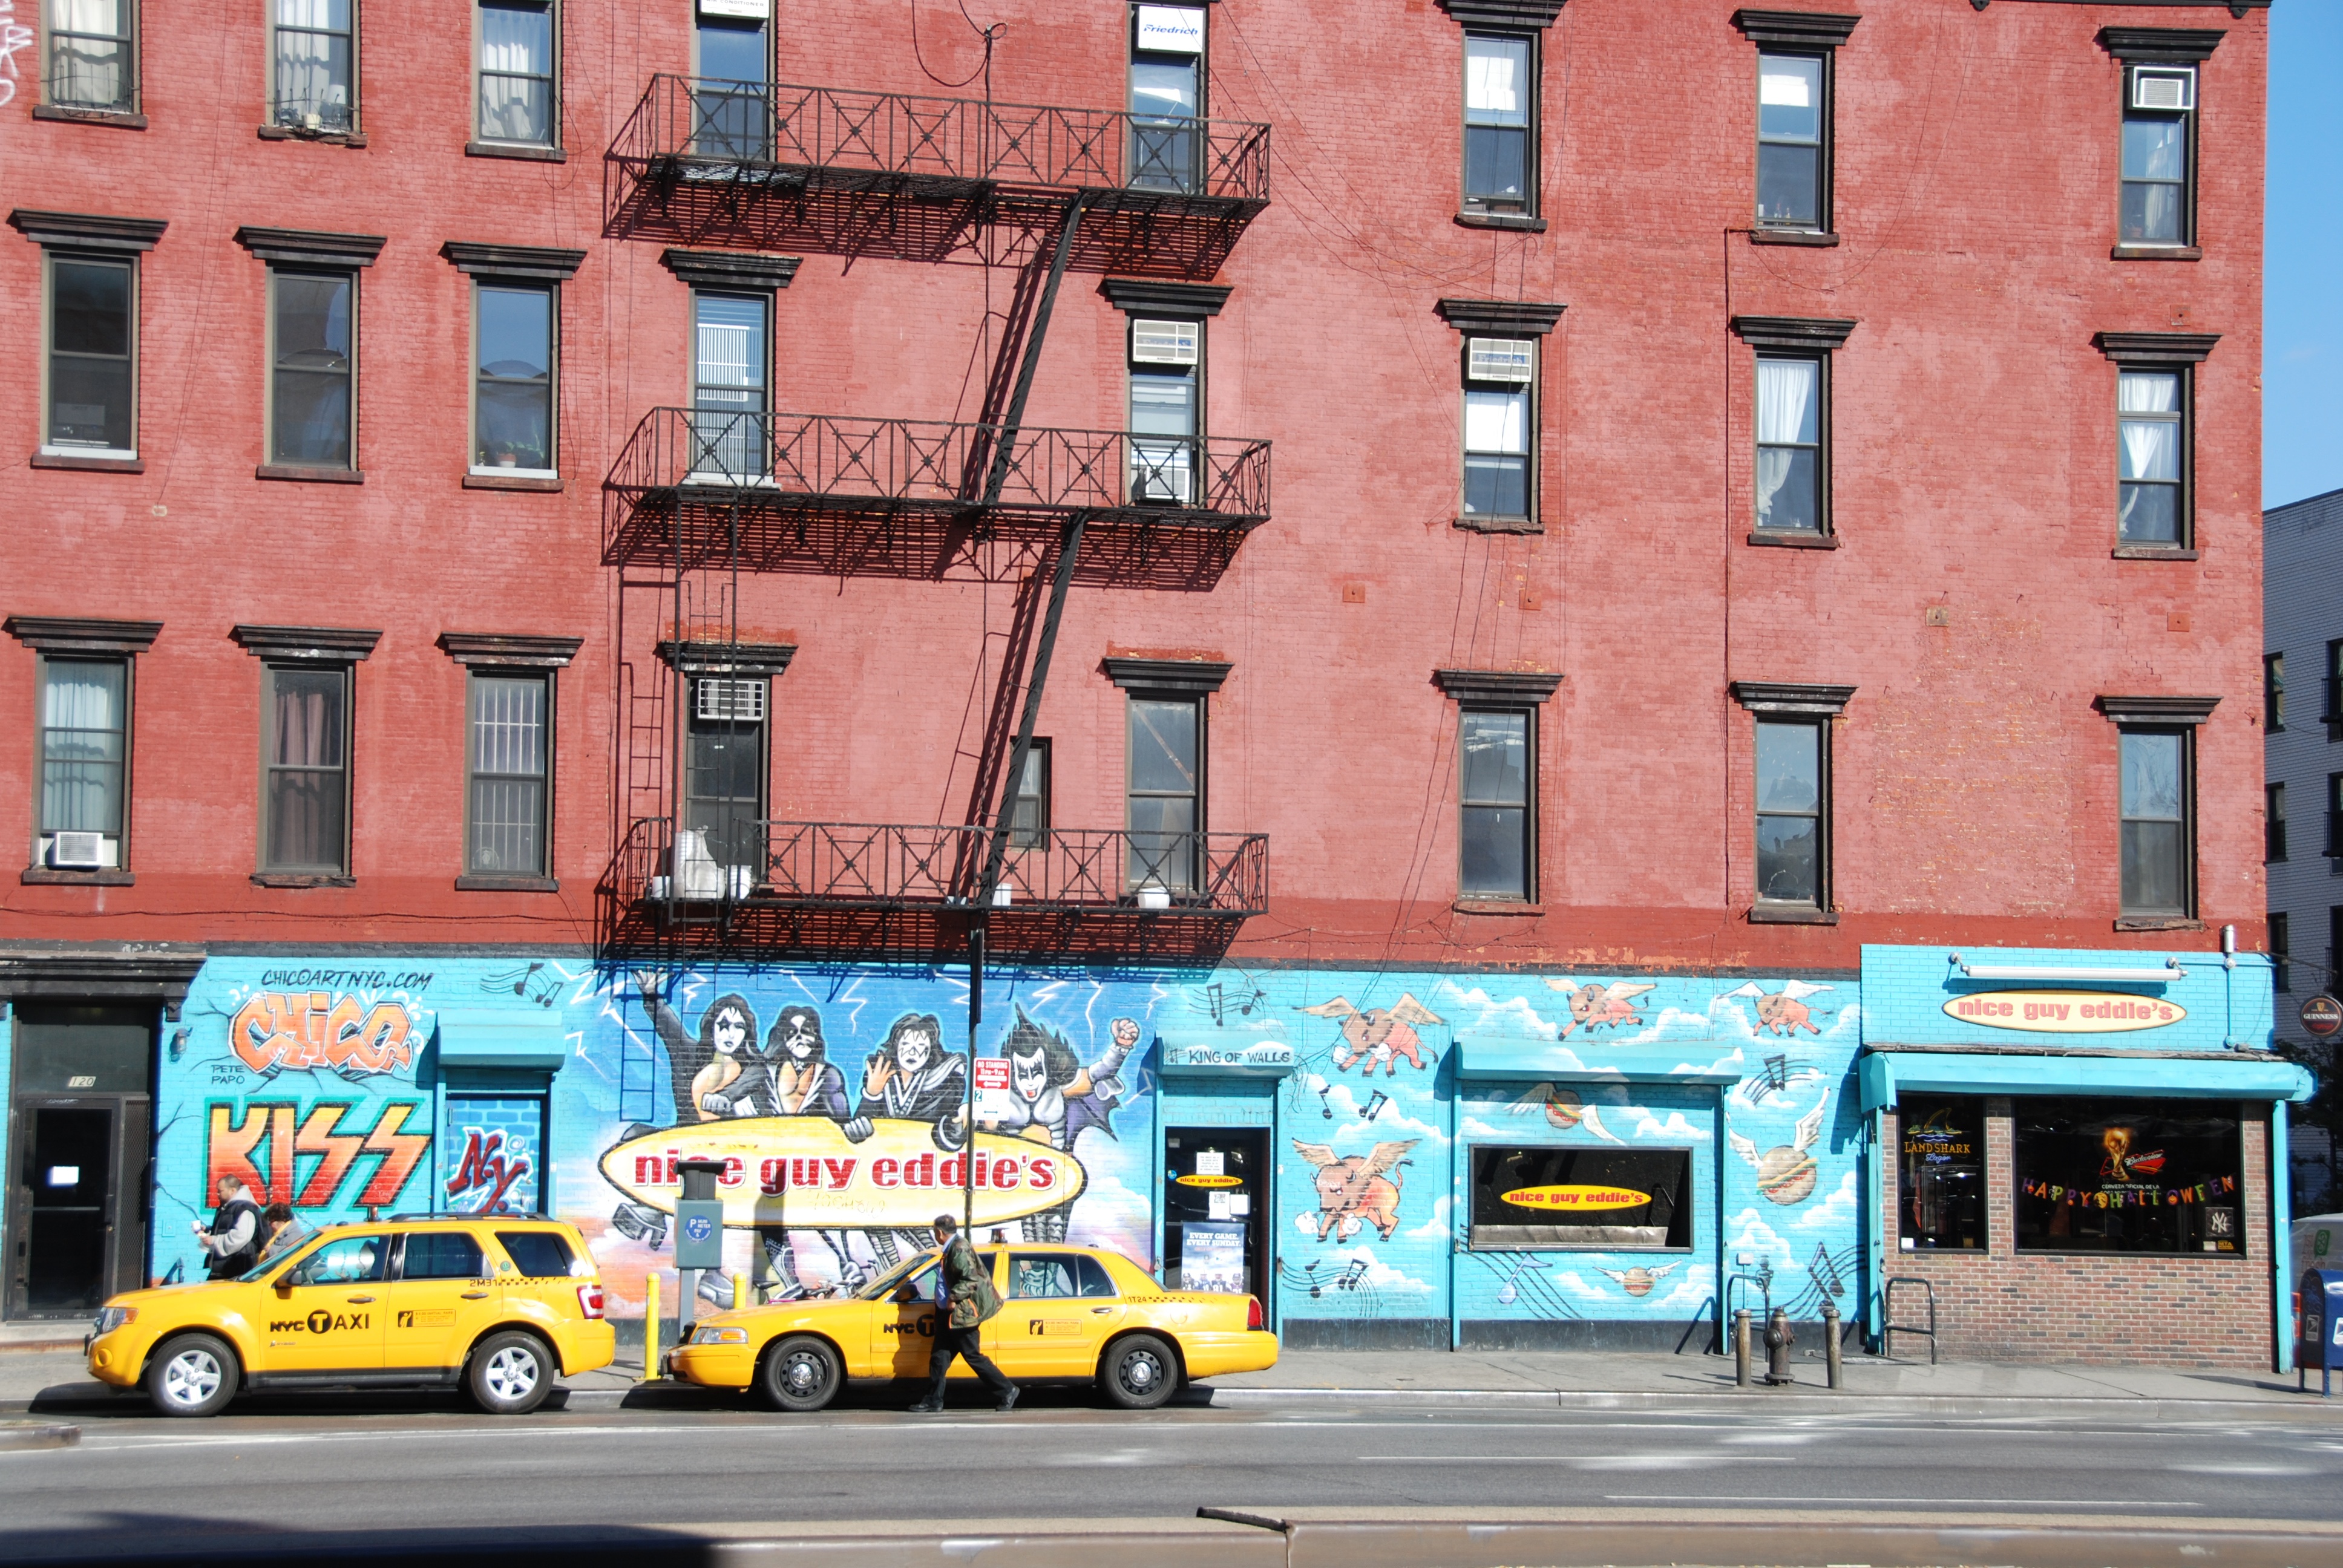
road, street, building, city, new york, downtown, taxi, transport, vehicle, color, america, facade, art, infrastructure, mural, metropolis, neighbourhood, urban area, human settlement